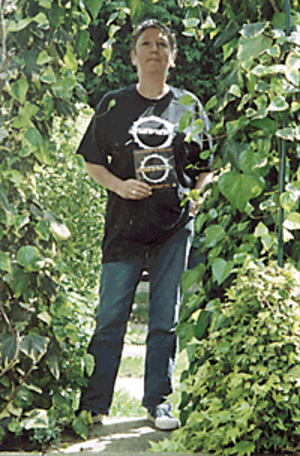
Clare Torry
Clare Torry er en britisk sangerinde som er kendt for sin optræden med sin vokal uden ord på Pink Floyds "The Great Gig in the Sky" på albummet The Dark Side of the Moon fra 1973.